Blade Eagle 3-D

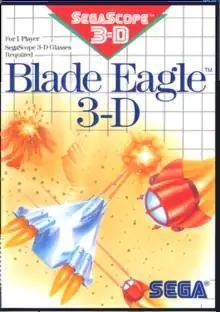

Blade Eagle 3-D is a 1988 vertically scrolling shooter video game developed and published by Sega for the Master System. Controlling a starship, the player is tasked with destroying waves of robotic forces across nine levels. The starship used can be swapped between three different modules at anytime, which provides different stats and power-ups depending on the one used.